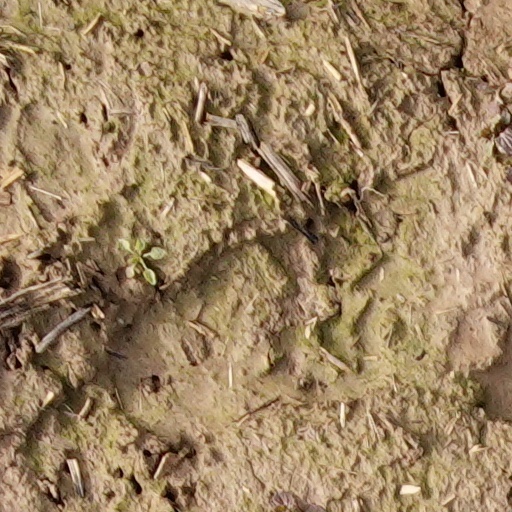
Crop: wheat